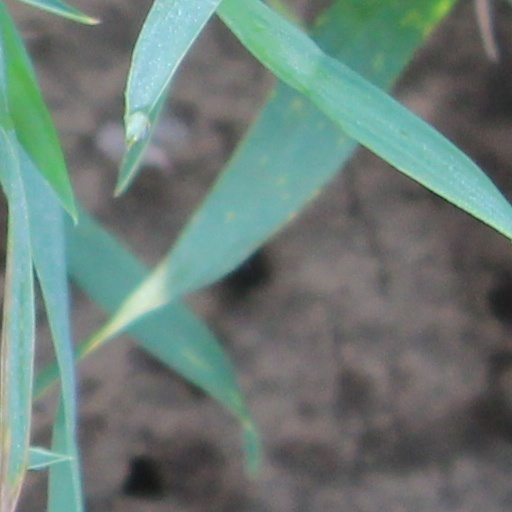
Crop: wheat